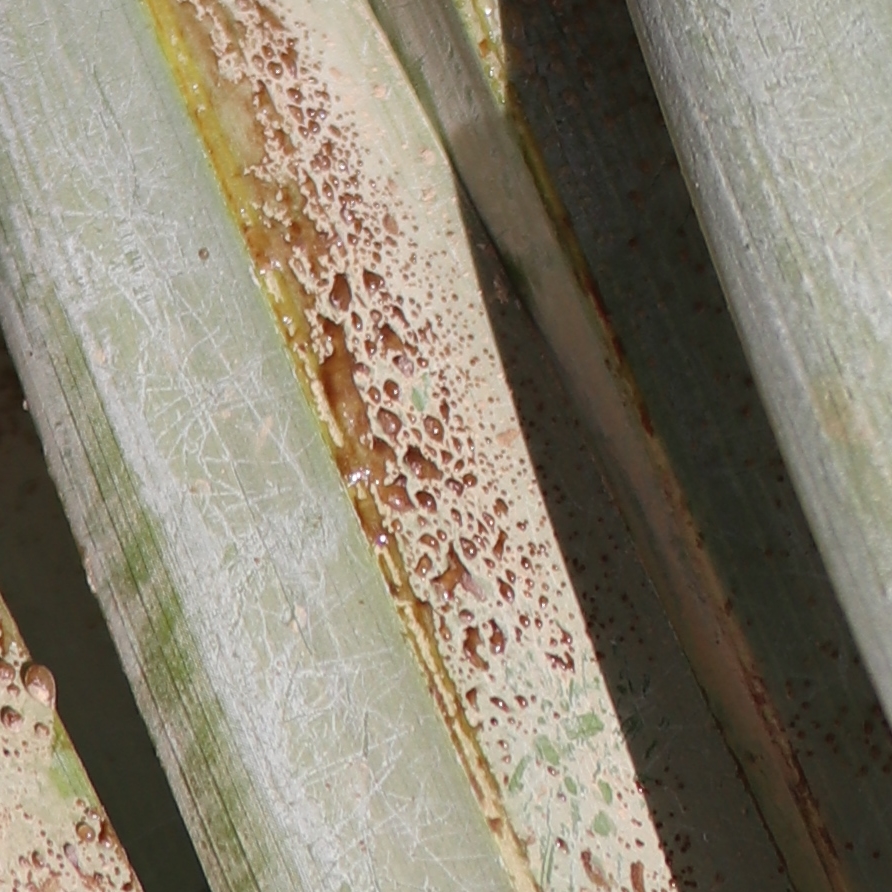
Label: Honey